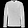
Label: Pullover